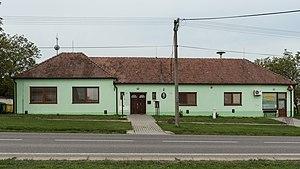
Trnové Pole est une commune du district de Znojmo, dans la région de Moravie-du-Sud, en Tchéquie. Sa population s'élevait à 121 habitants en 2019.